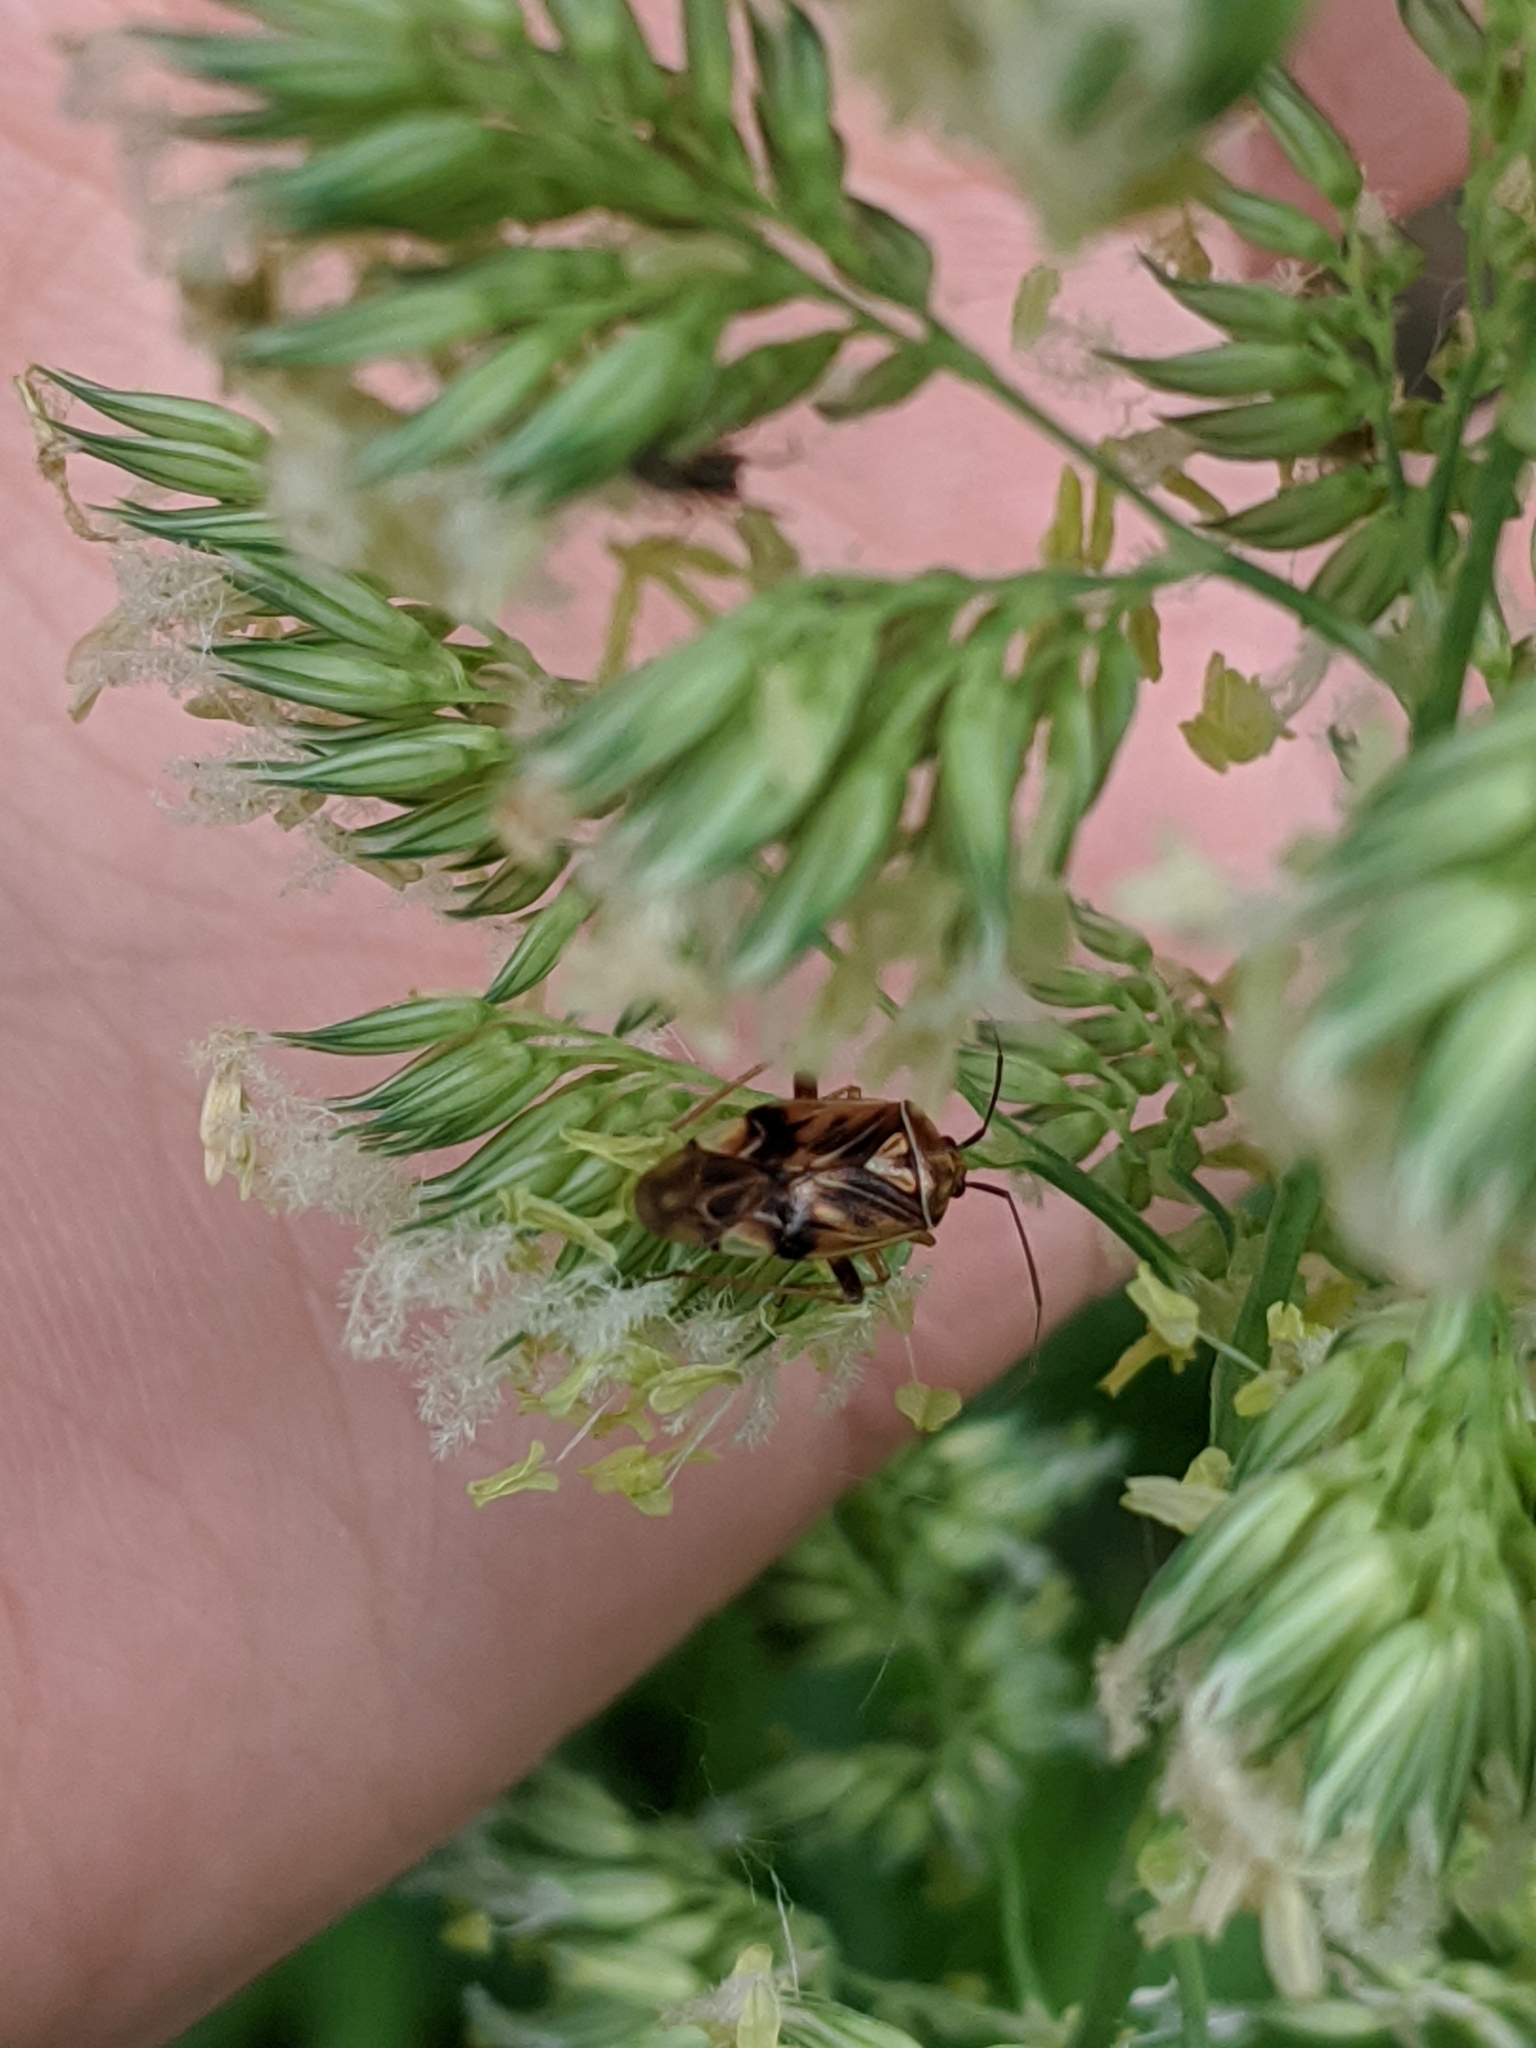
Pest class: lygus_bug